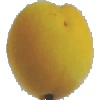
Label: Peach 2